William Longsword of Montferrat

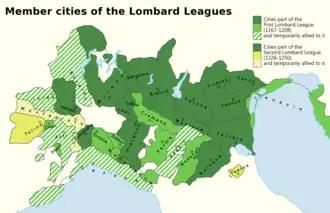
The March of Montferrat (yellow) supported the emperor against the Lombard League (green).

William was born in the 1140s. Hailing from Piedmont, he was the eldest son of Marquis William V of Montferrat, a vassal of the Holy Roman Emperor Frederick Barbarossa. William Longsword's mother, Judith, was the daughter of the Babenberger margrave of Austria, Leopold III. Through his grandmothers, Agnes of Waiblingen and Gisela of Burgundy, William was the first cousin of both Emperor Frederick and King Louis VII of France, a relationship emphasized by Archbishop William of Tyre. The House of Montferrat loyally supported the emperor in his long conflict with the Lombard League, who were allied with the papacy and King William II of Sicily.